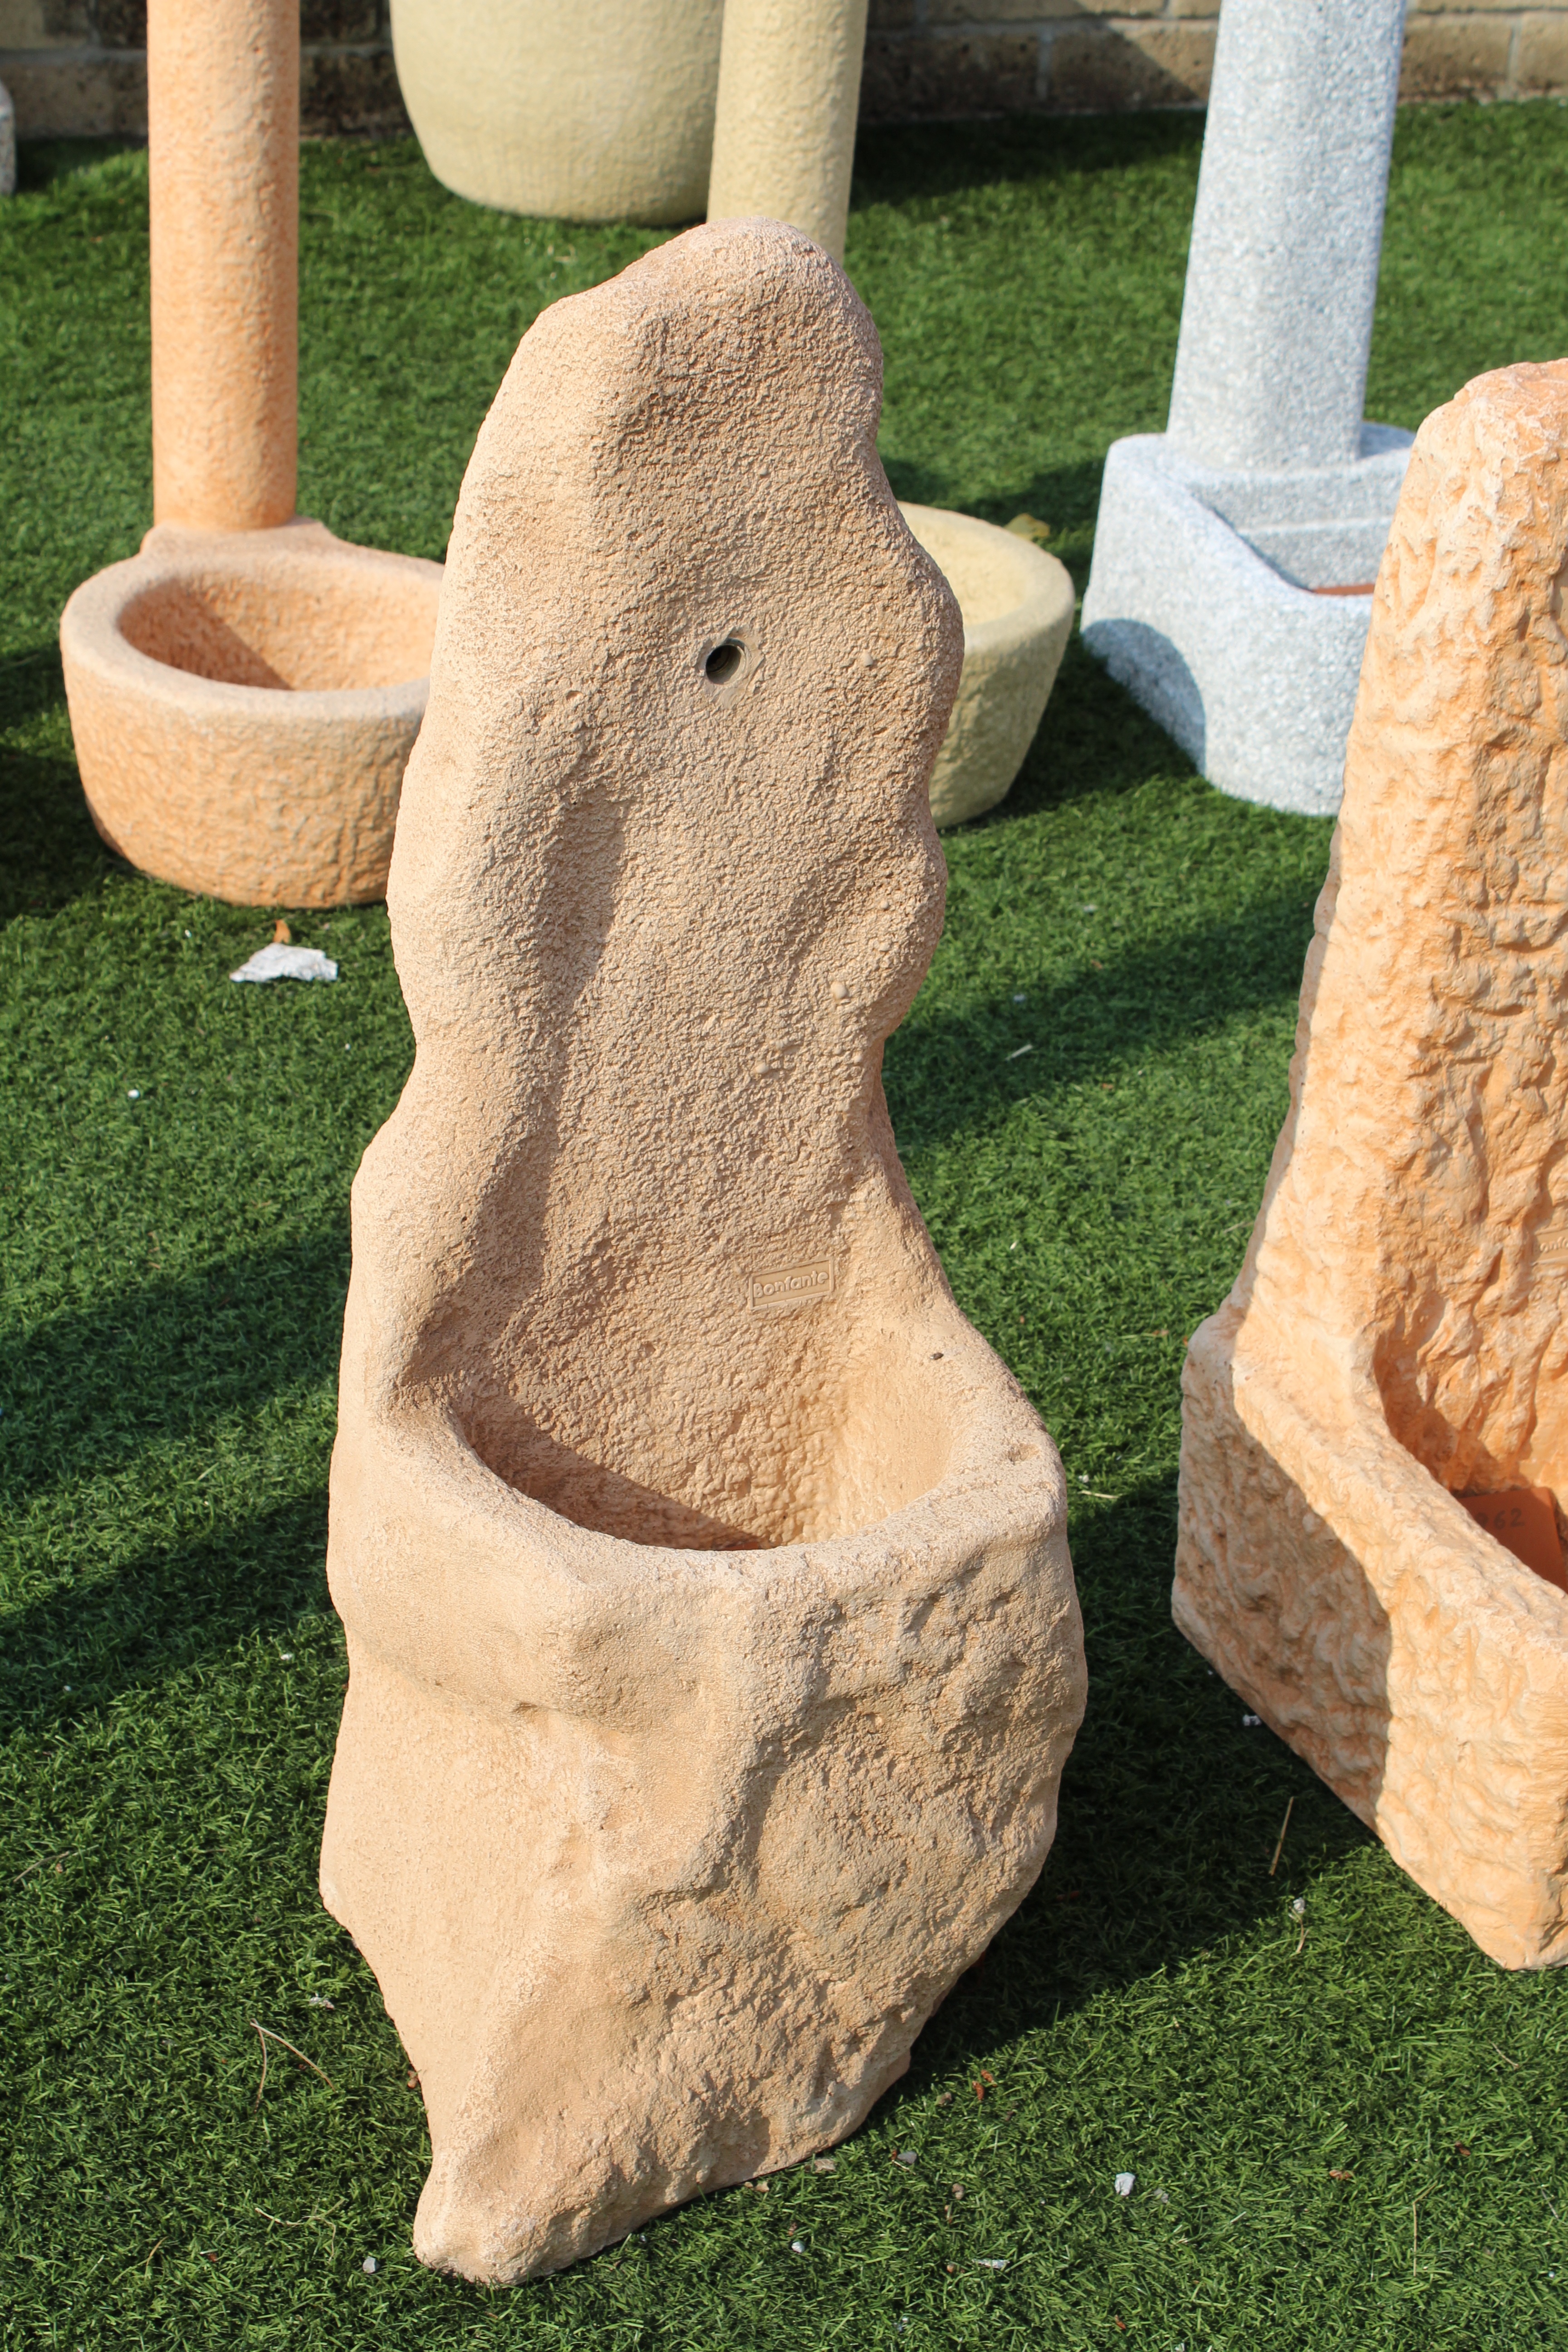
tree, grass, rock, wood, lawn, stone, monument, statue, garden, sculpture, art, carving, garden furniture, fontanella, construction supplies